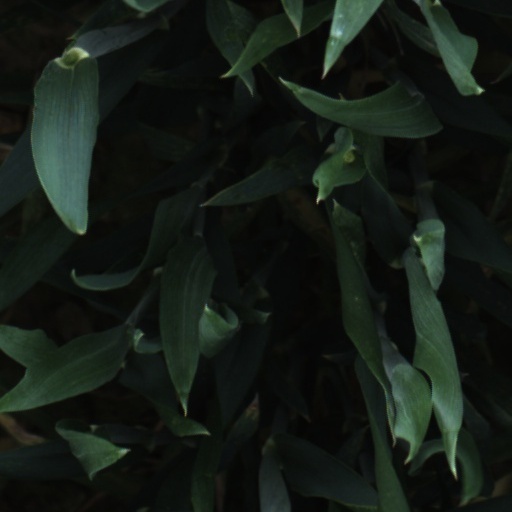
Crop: wheat